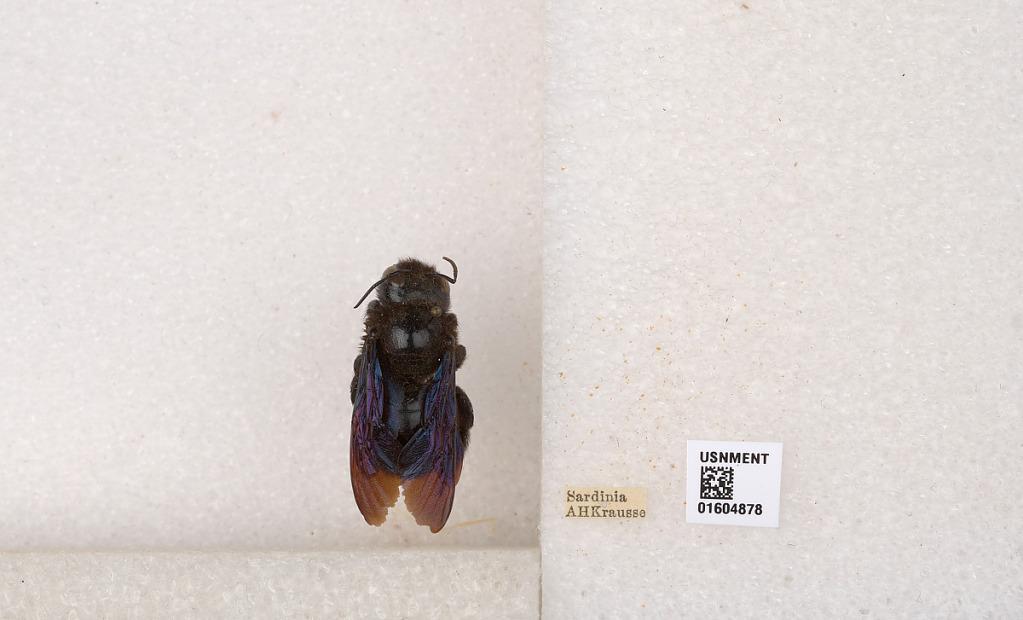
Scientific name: Xylocopa (Xylocopa) violacea (Linnaeus)
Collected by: A. Krausse
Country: Italy
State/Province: Sardinia
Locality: Sardinia